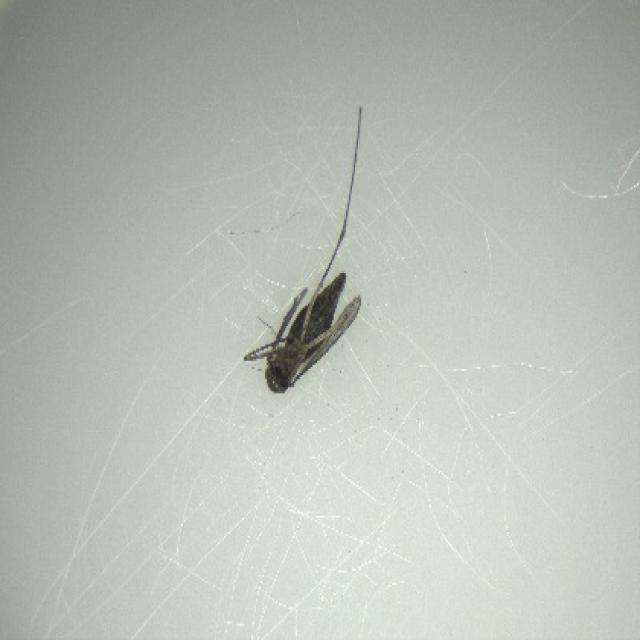
Species: culex_tritaeniorhynchus